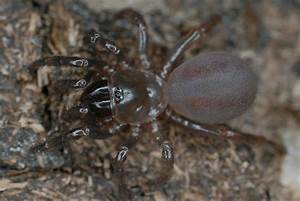
Label: spider